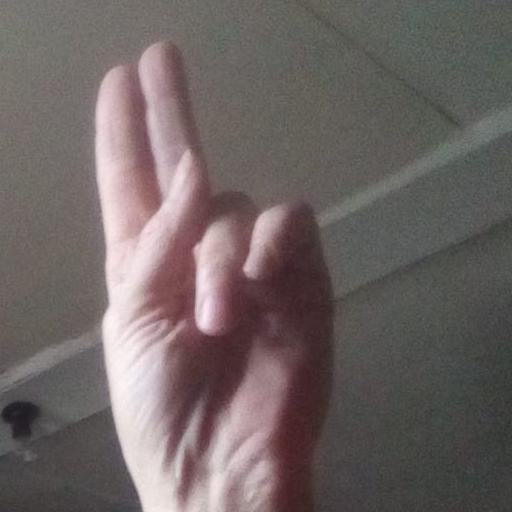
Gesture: two_up